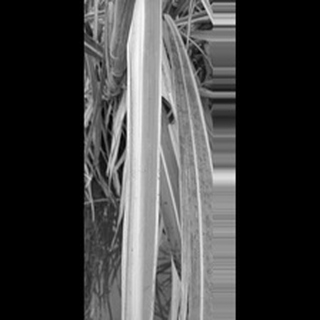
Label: sugarcane_yellow_leaf_disease